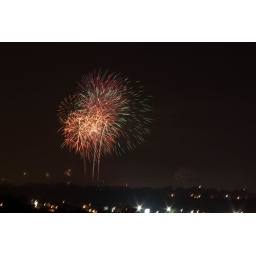
Best seat in the house for fireworks in Lansing.